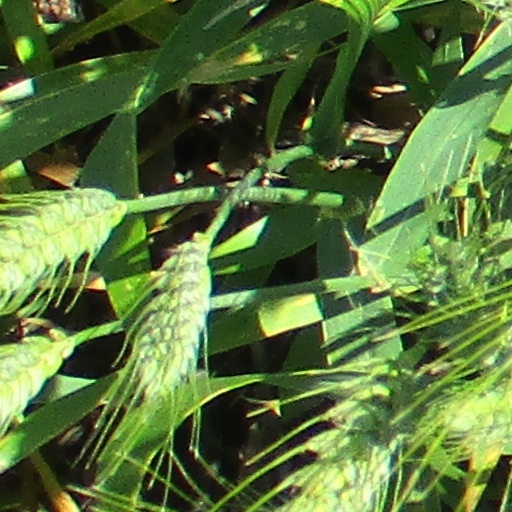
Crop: wheat